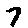
Label: 7